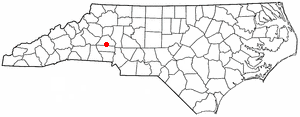
Maiden est une localité située dans le comté de Catawba et dans le Comté de Lincoln en Caroline du Nord.